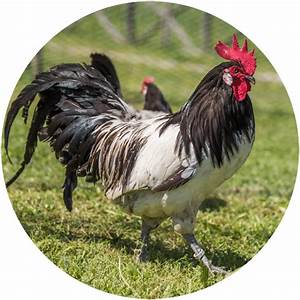
Label: chicken